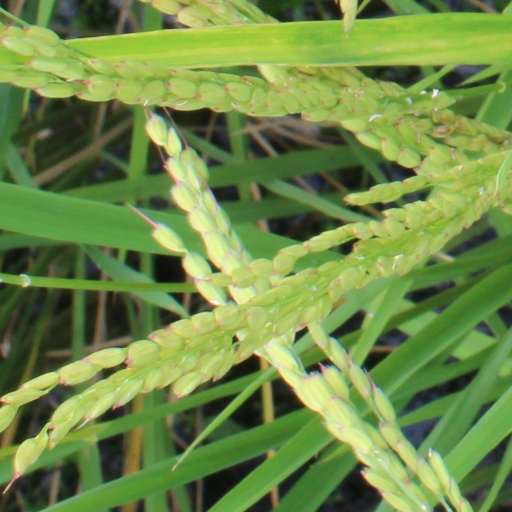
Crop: rice